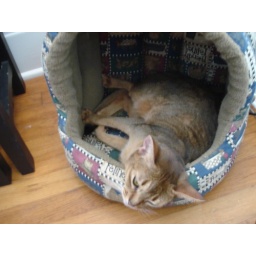
Oxy in her cat house